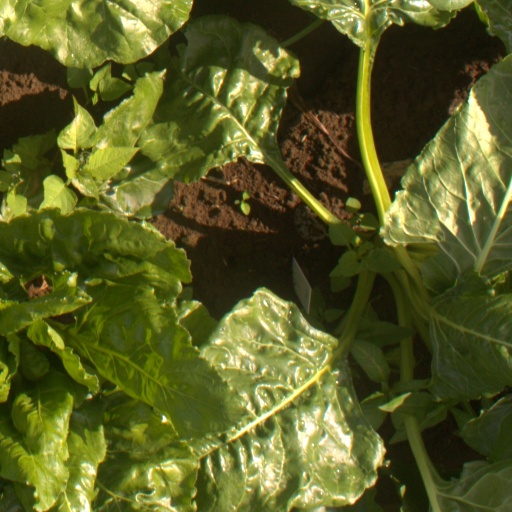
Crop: sugar beet